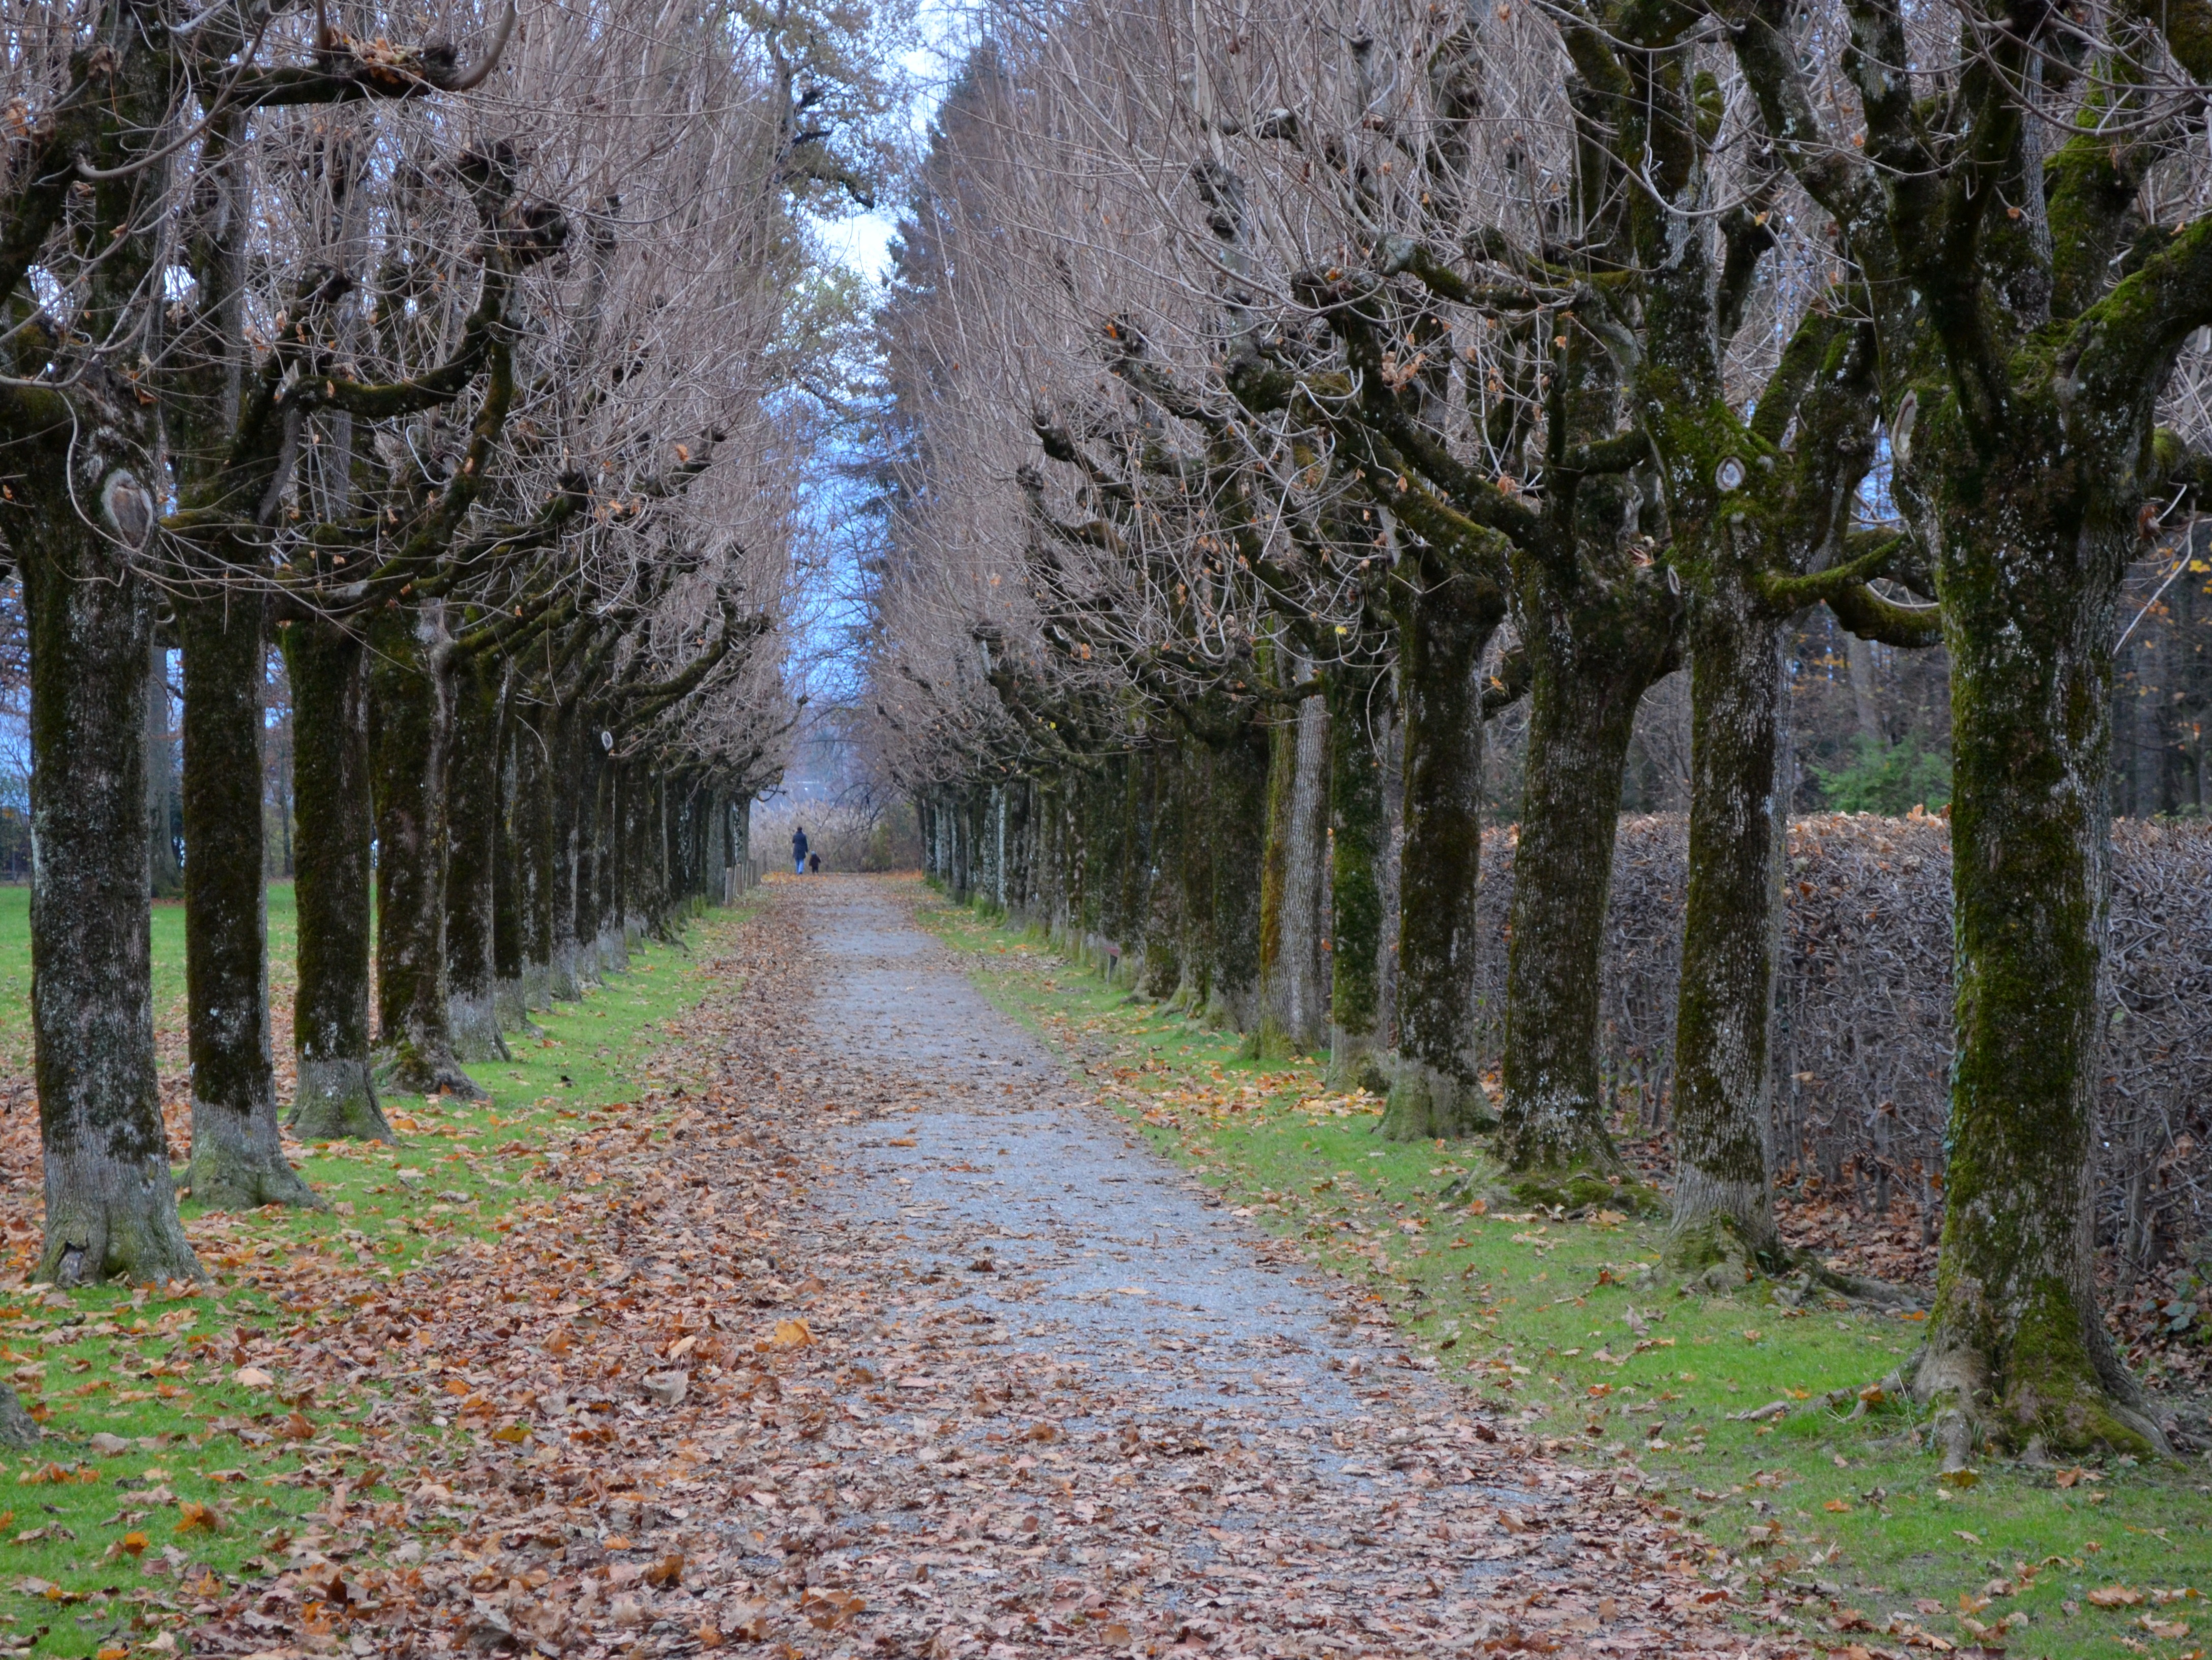
tree, nature, forest, trail, leaf, autumn, park, season, trees, avenue, woodland, habitat, fall leaves, rural area, woody plant